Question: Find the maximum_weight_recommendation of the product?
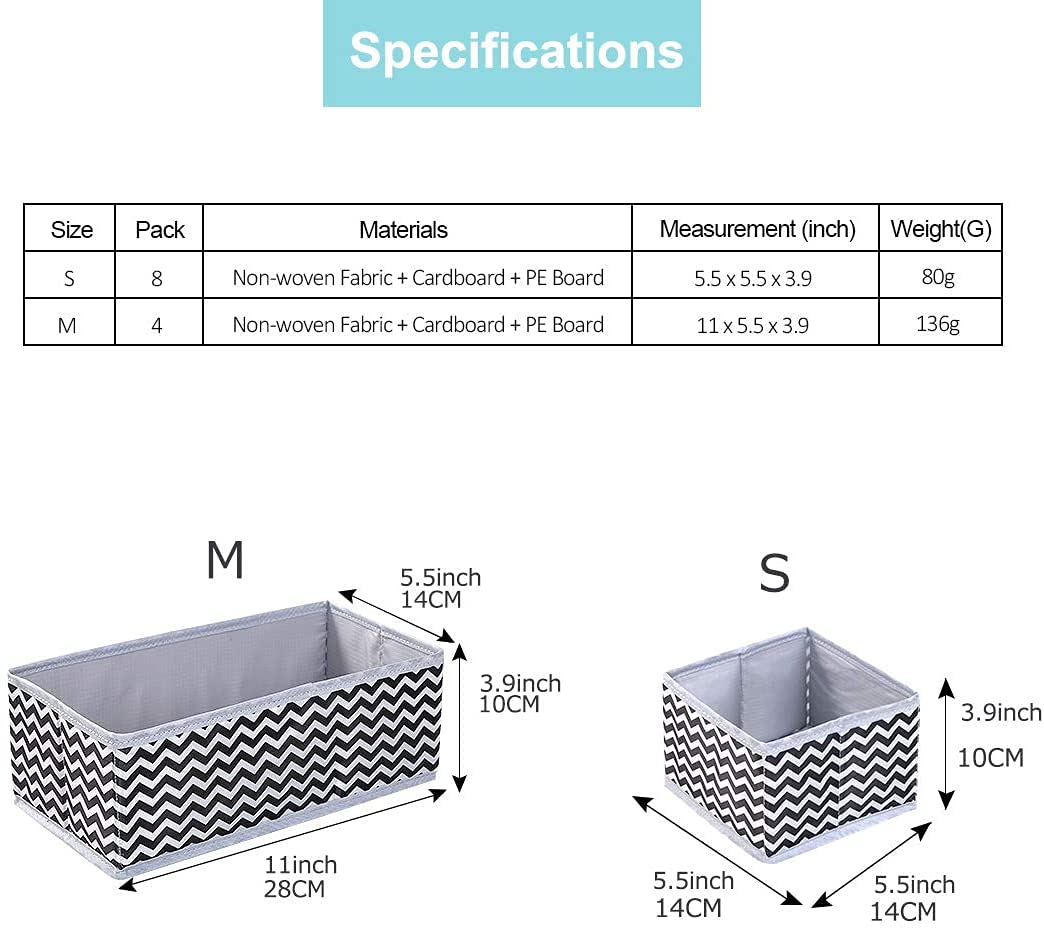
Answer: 80.0 gram